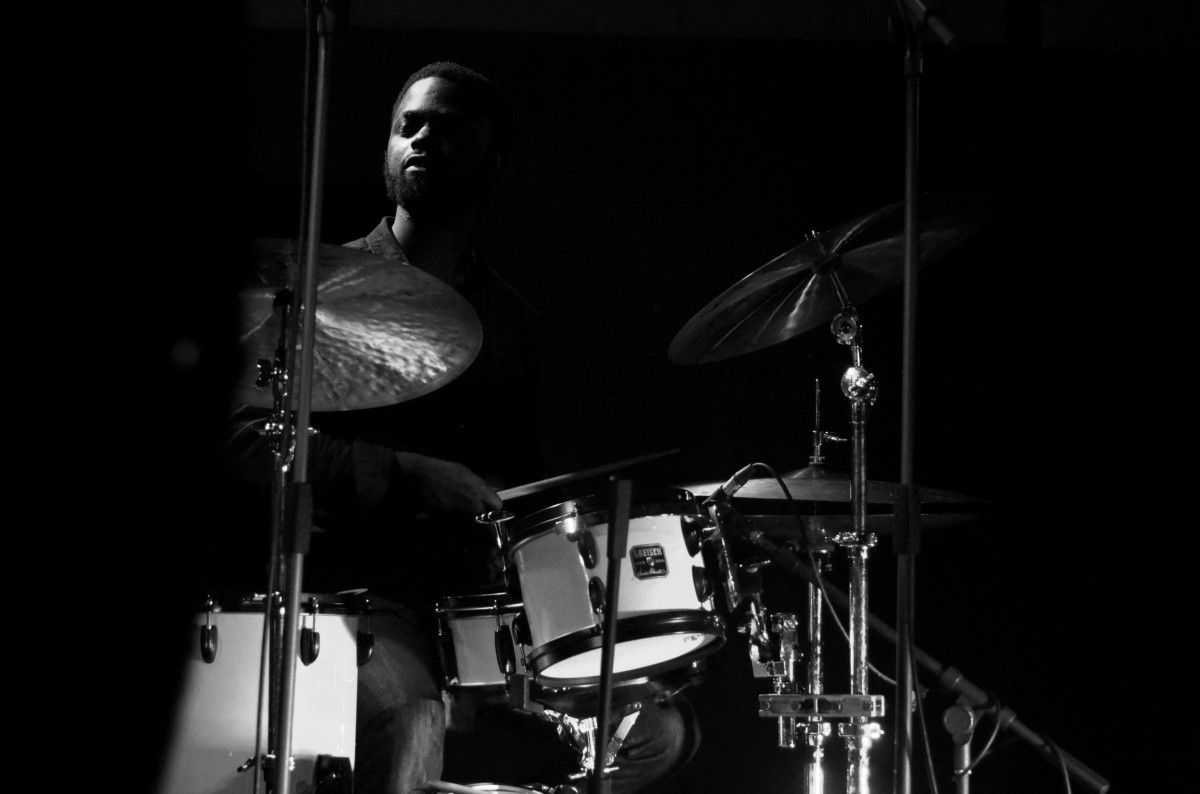
Tags: black and white, musician, drum, musical instrument, stage, performance, bassist, guitarist, drums, drummer, entertainment, monochrome photography, string instrument